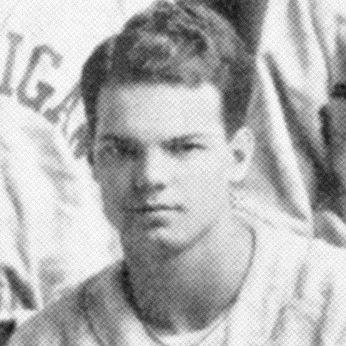
Age: 21